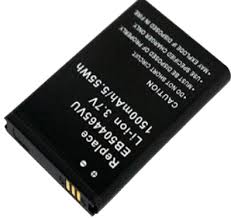
Waste category: battery